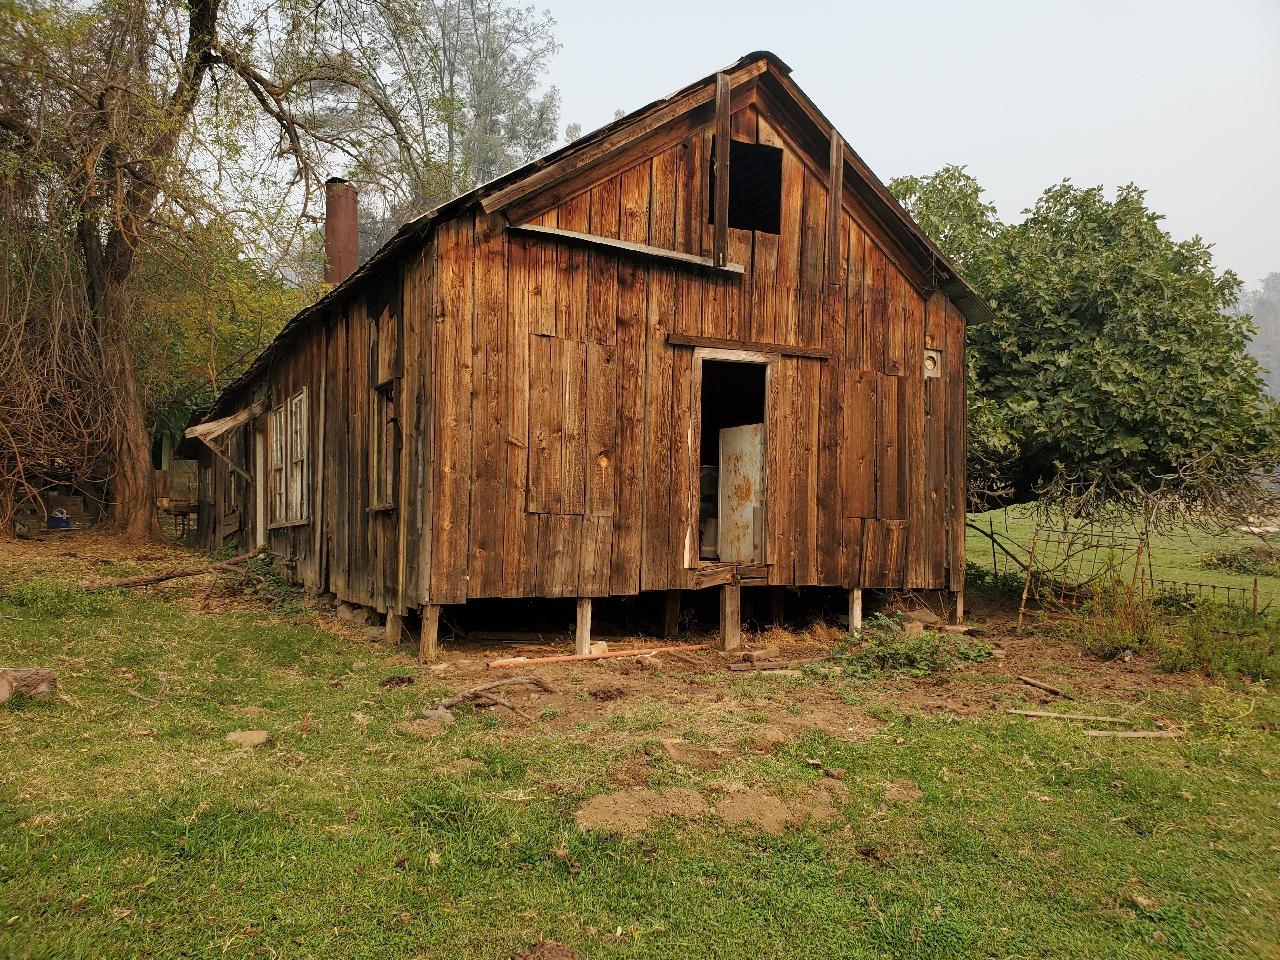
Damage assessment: no_damage